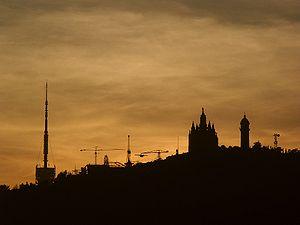
Le Tibidabo est, avec ses 512 mètres, le pic le plus haut de la Serra de Collserola, qui domine Barcelone. Le Tibidabo est populaire dans le parcours touristique de la ville avec ses espaces naturels aux fins récréatives.